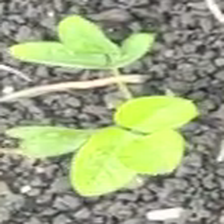
Weed species: Asian_Pigeonwings_(Clitoria Ternatea)